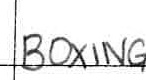
Label: boxing